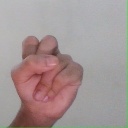
अक्षर: स